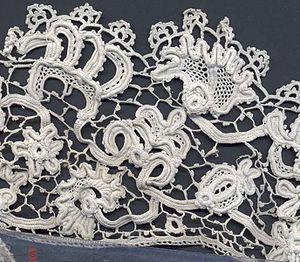
Un loisir créatif est un loisir qui fait appel à la créativité et à l'expression personnelle pour la fabrication artisanale d'objets. Les loisirs créatifs mettent en œuvre des matériaux très divers et de nombreuses techniques.